Coimbra

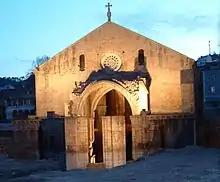
Monastery of Santa Clara-a-Velha, refounded in 1314 by Queen Elizabeth of Portugal as a convent of Poor Clares in the parish of Santa Clara

During the 12th century, Afonso Henriques administered an area of fertile lands with river access and protected by a fortified city, whose population exceeded 6000 inhabitants, including magnates, knights and high clergy. The young Infante encouraged the construction of his seat, funding the Santa Cruz Monastery (the most important Portuguese monastic institution at the time, founded in 1131 by Theotonius), promoted the construction of the Old Cathedral, reconstructed the original Roman bridge in 1132, and repaired and renovated fountains, kilns, roads and stone pavements, as well as the walls of the old city. In order to confirm and reinforce the power of the "concelho" (municipality) he conceded a formal foral (charter) in 1179.